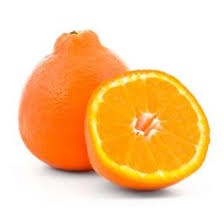
Label: mandarine